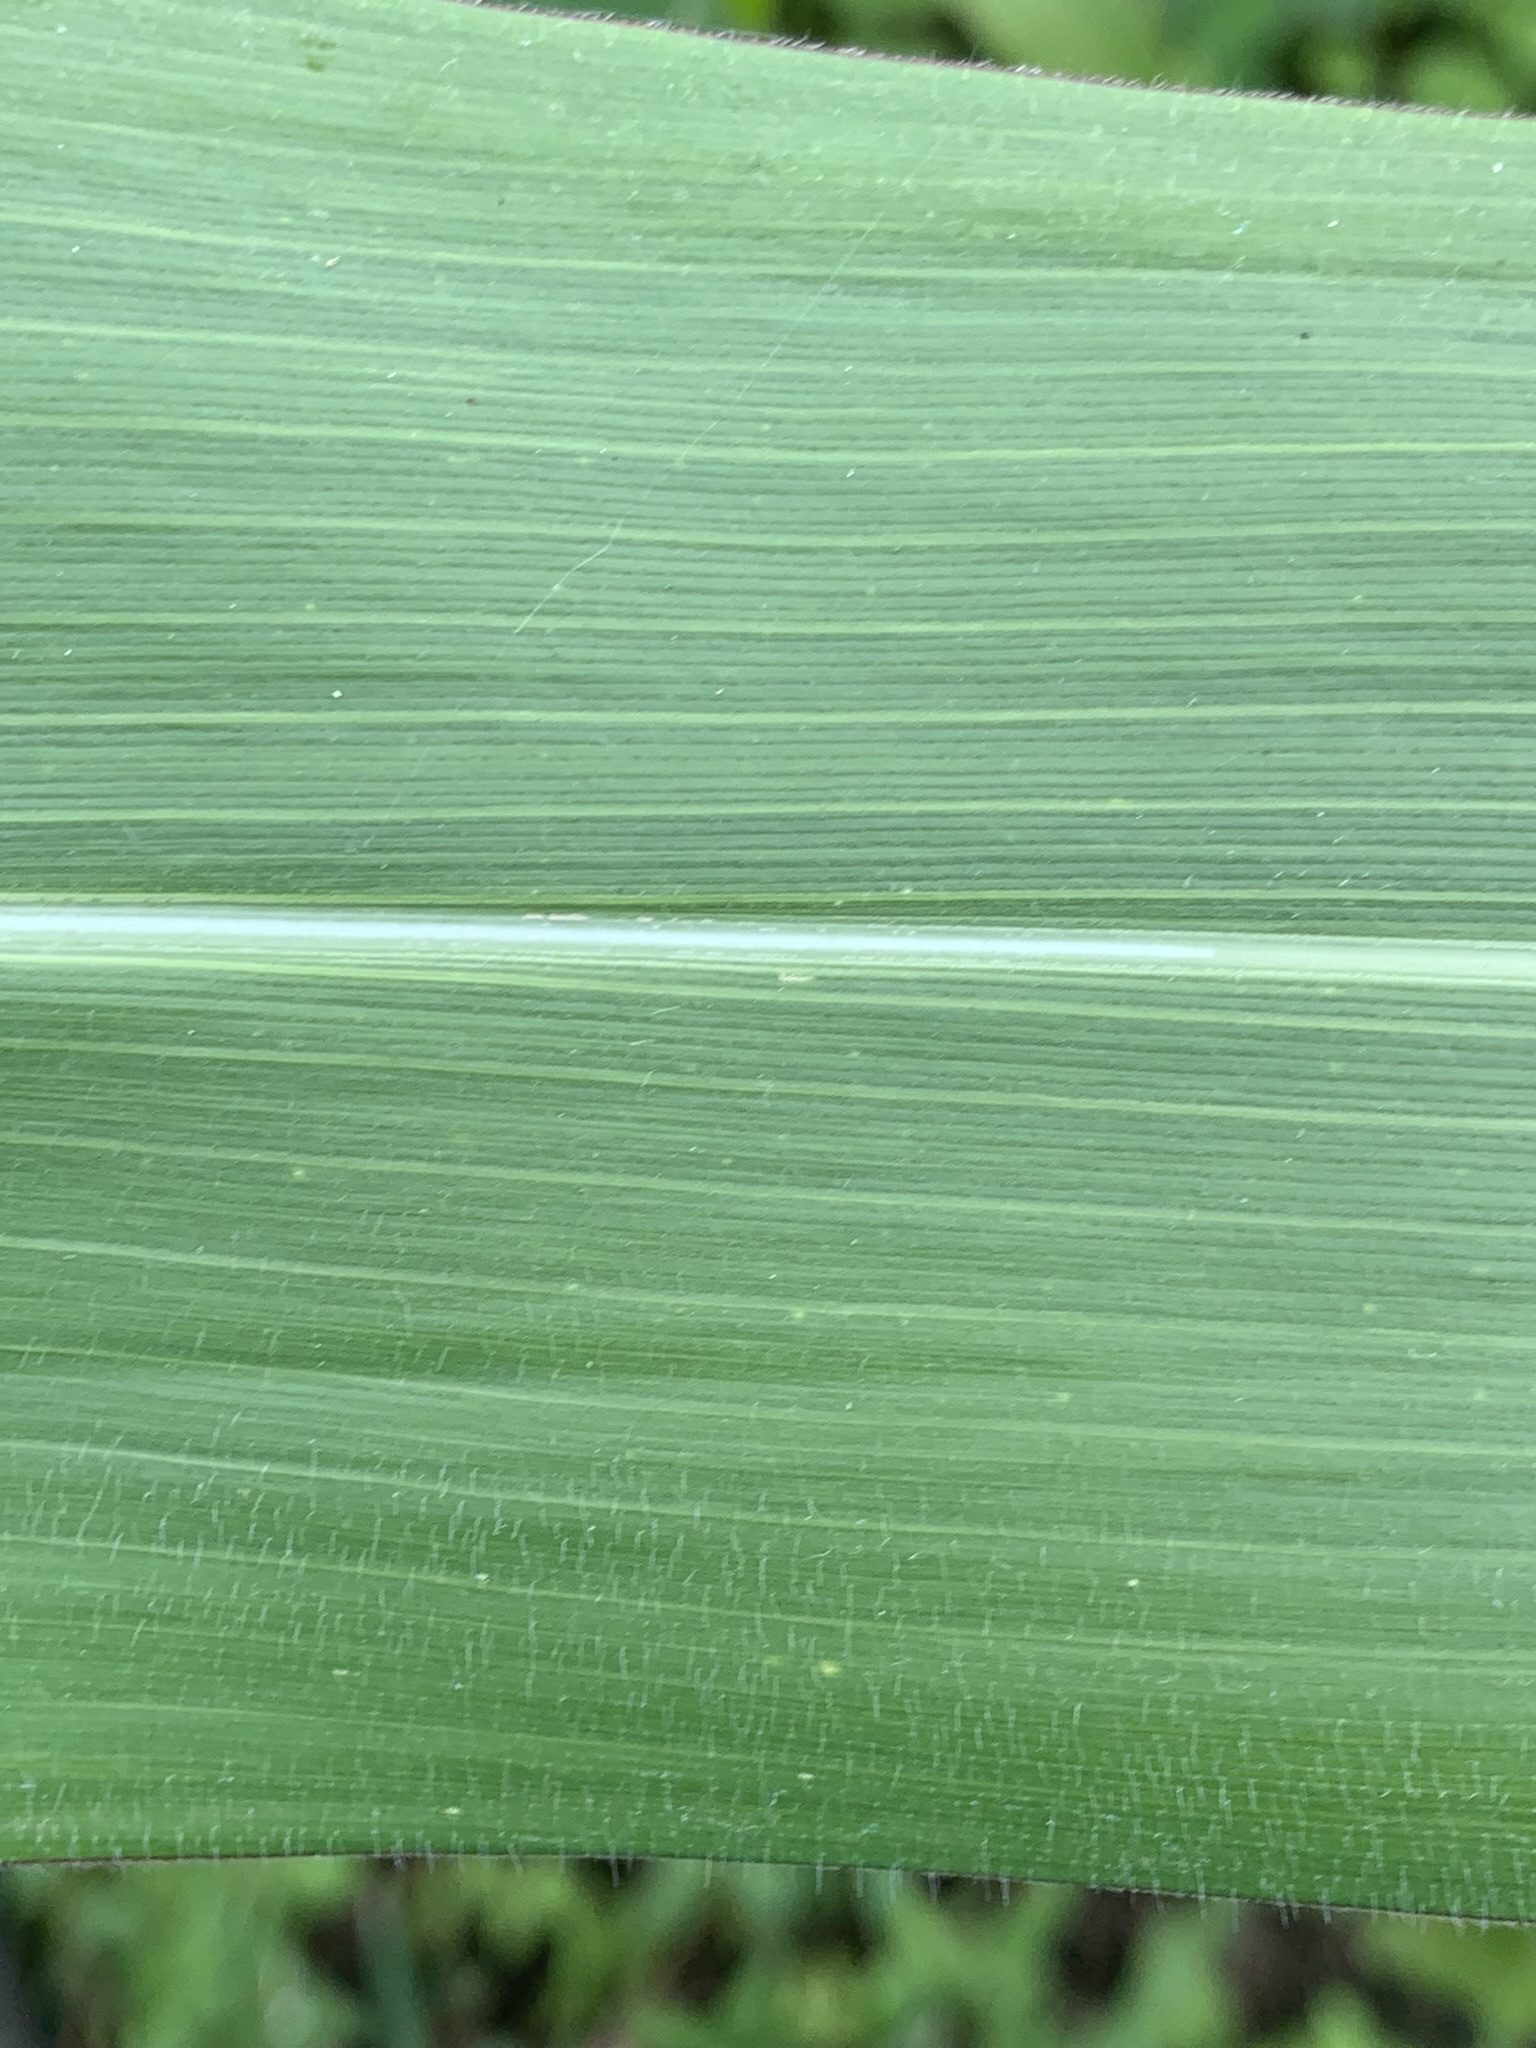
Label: Healthy